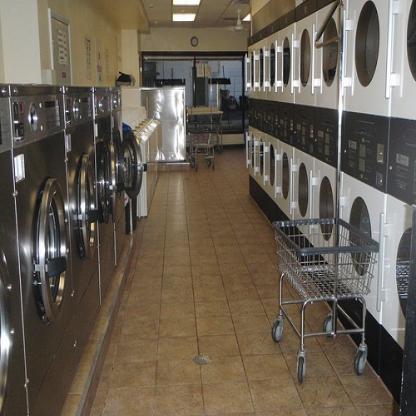
Scene: Indoor